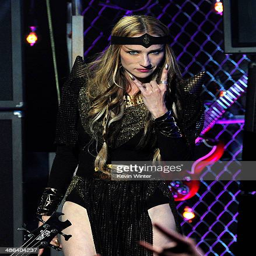
musical artist speaks onstage at awards